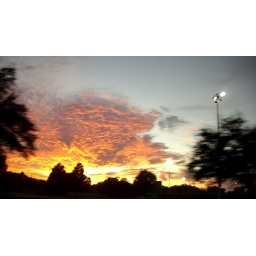
this was the other night by my house riding down the street